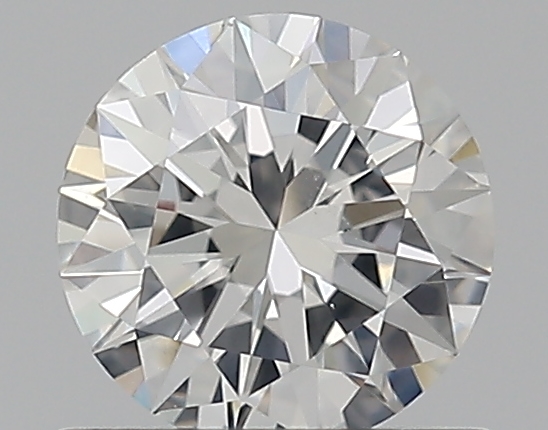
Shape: round
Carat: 0.59
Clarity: VS2
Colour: G
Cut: EX
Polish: EX
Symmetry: EX
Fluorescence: N
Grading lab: GIA
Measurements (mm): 5.41 x 5.45 x 3.3